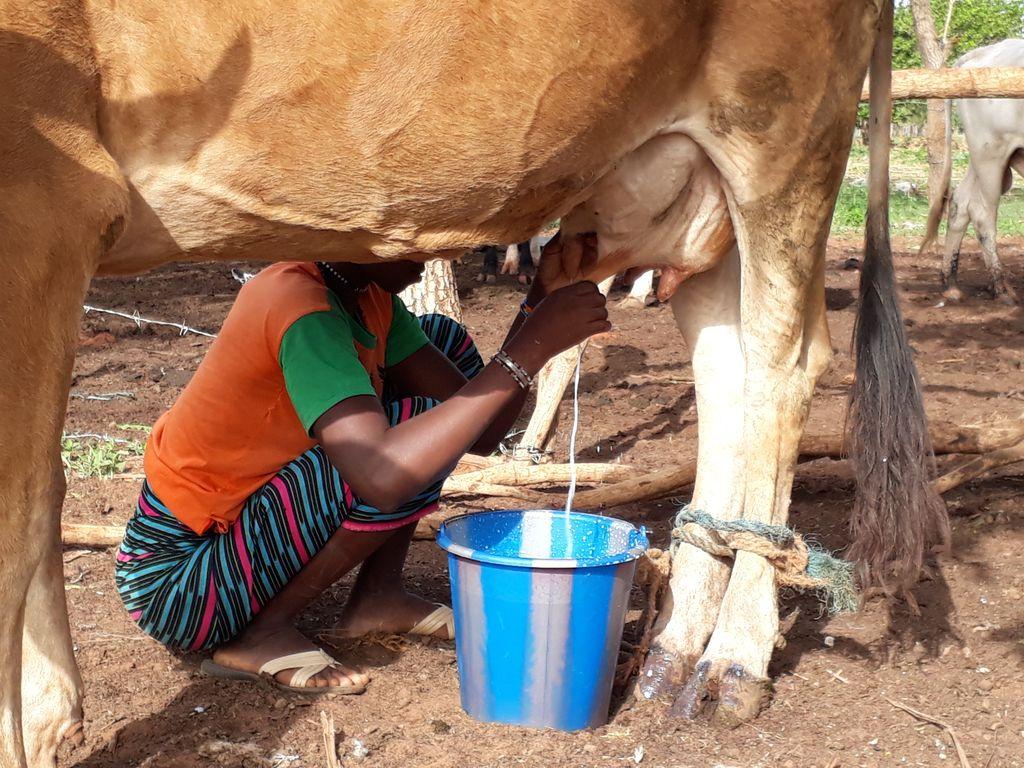
Mwanamke amebeba mtoto analia amesimama chini ya mti mrefu amevaa koti jekundu na nguo nyeupe.